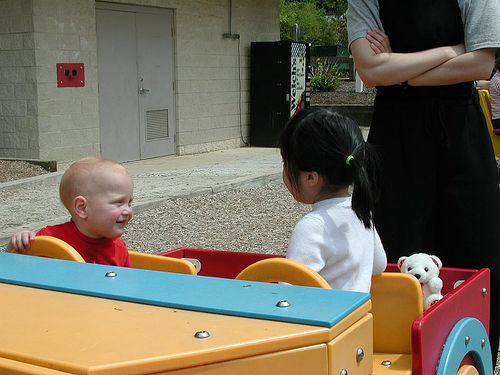
Two children playing in a toy train next to a building.

Two children sit in a play train with a small stuffed animal.